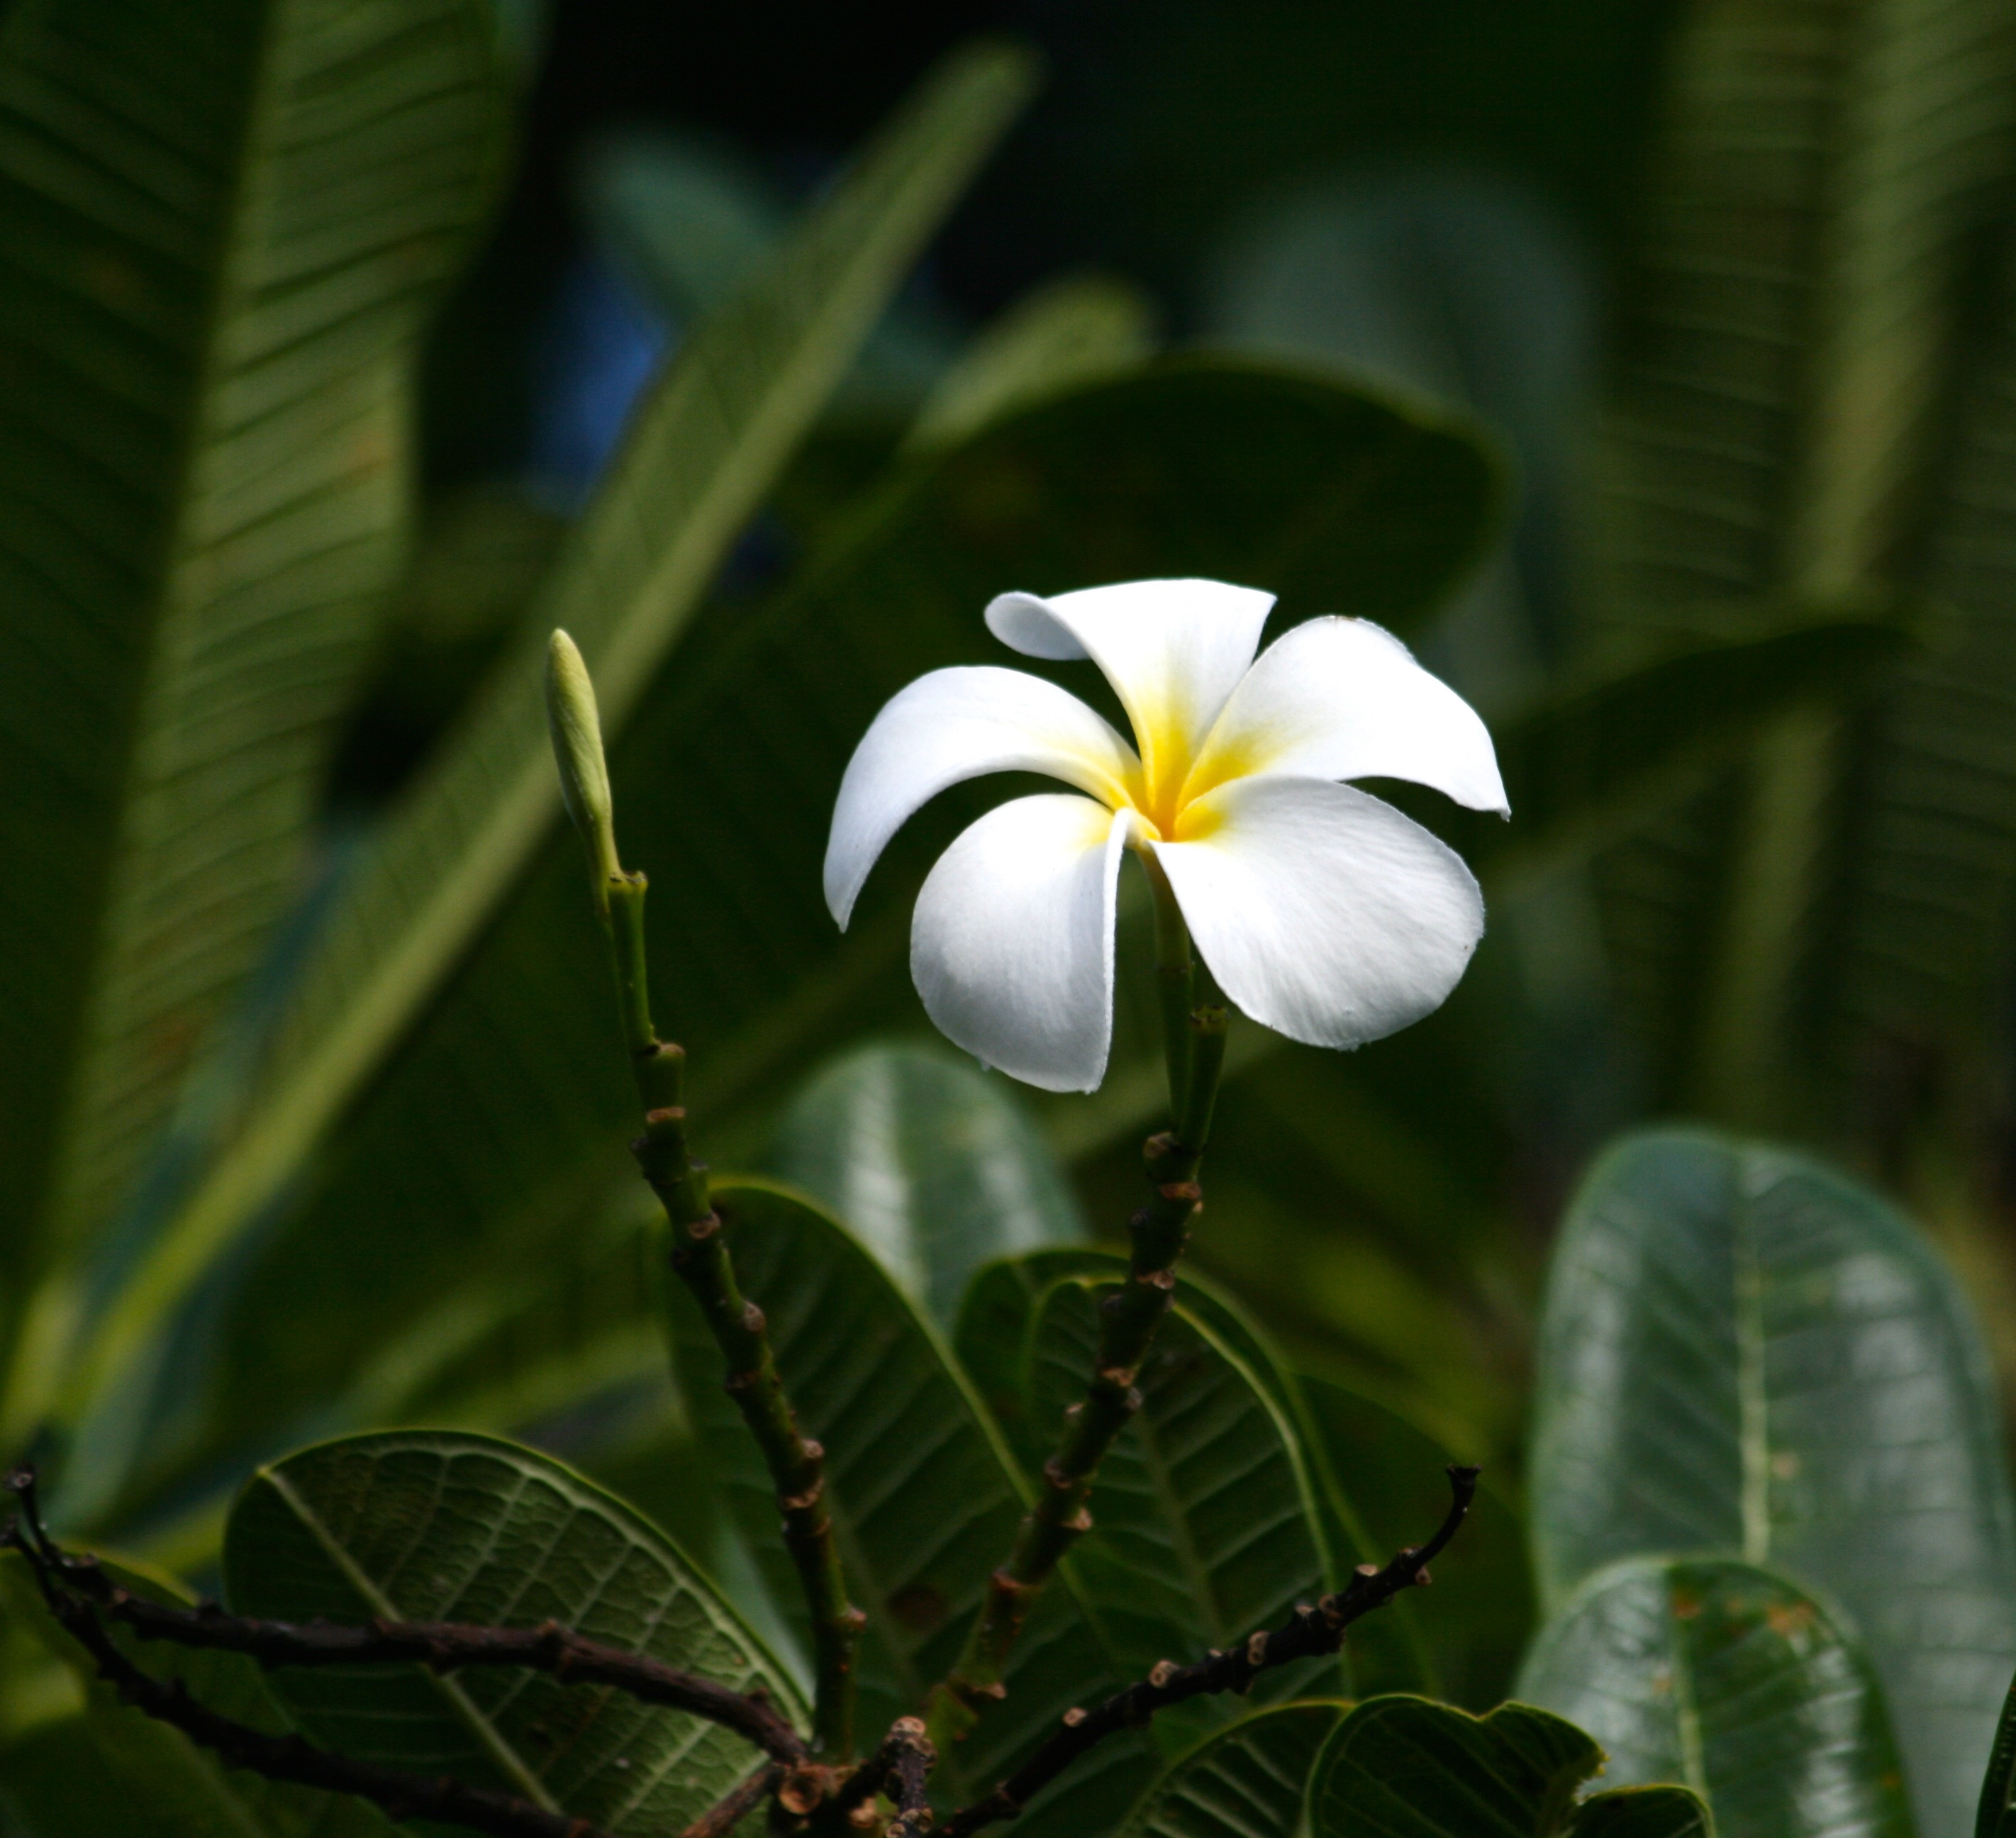
nature, blossom, plant, white, sunlight, leaf, flower, petal, bloom, green, tropical, island, botany, hawaii, yellow, garden, flora, fauna, wildflower, close up, planet, aloha, plumeria, macro photography, flowering plant, plant stem, land plant